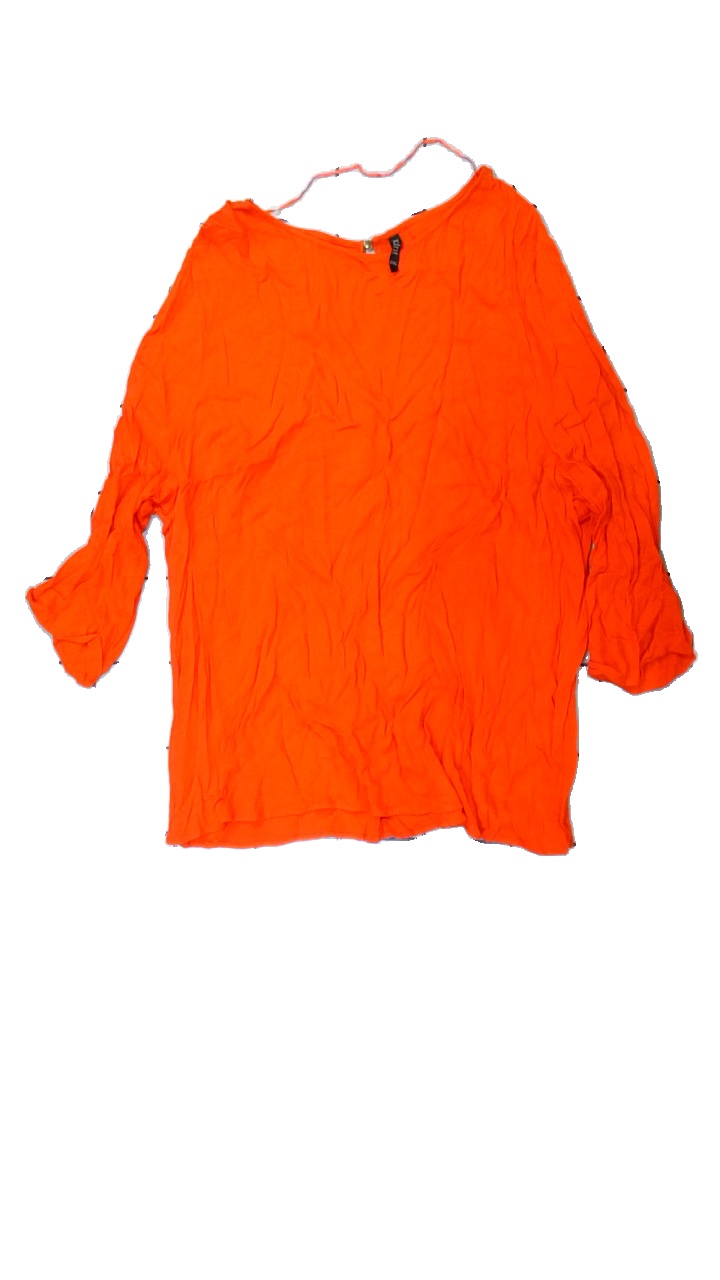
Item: Top (Ladies)
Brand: Kappahl
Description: röd top med trekvarts ärmar, mycket skrynklig
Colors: Red
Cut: Regular
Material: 100% viscose
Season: All
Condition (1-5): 4
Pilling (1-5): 5
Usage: Reuse
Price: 50-100